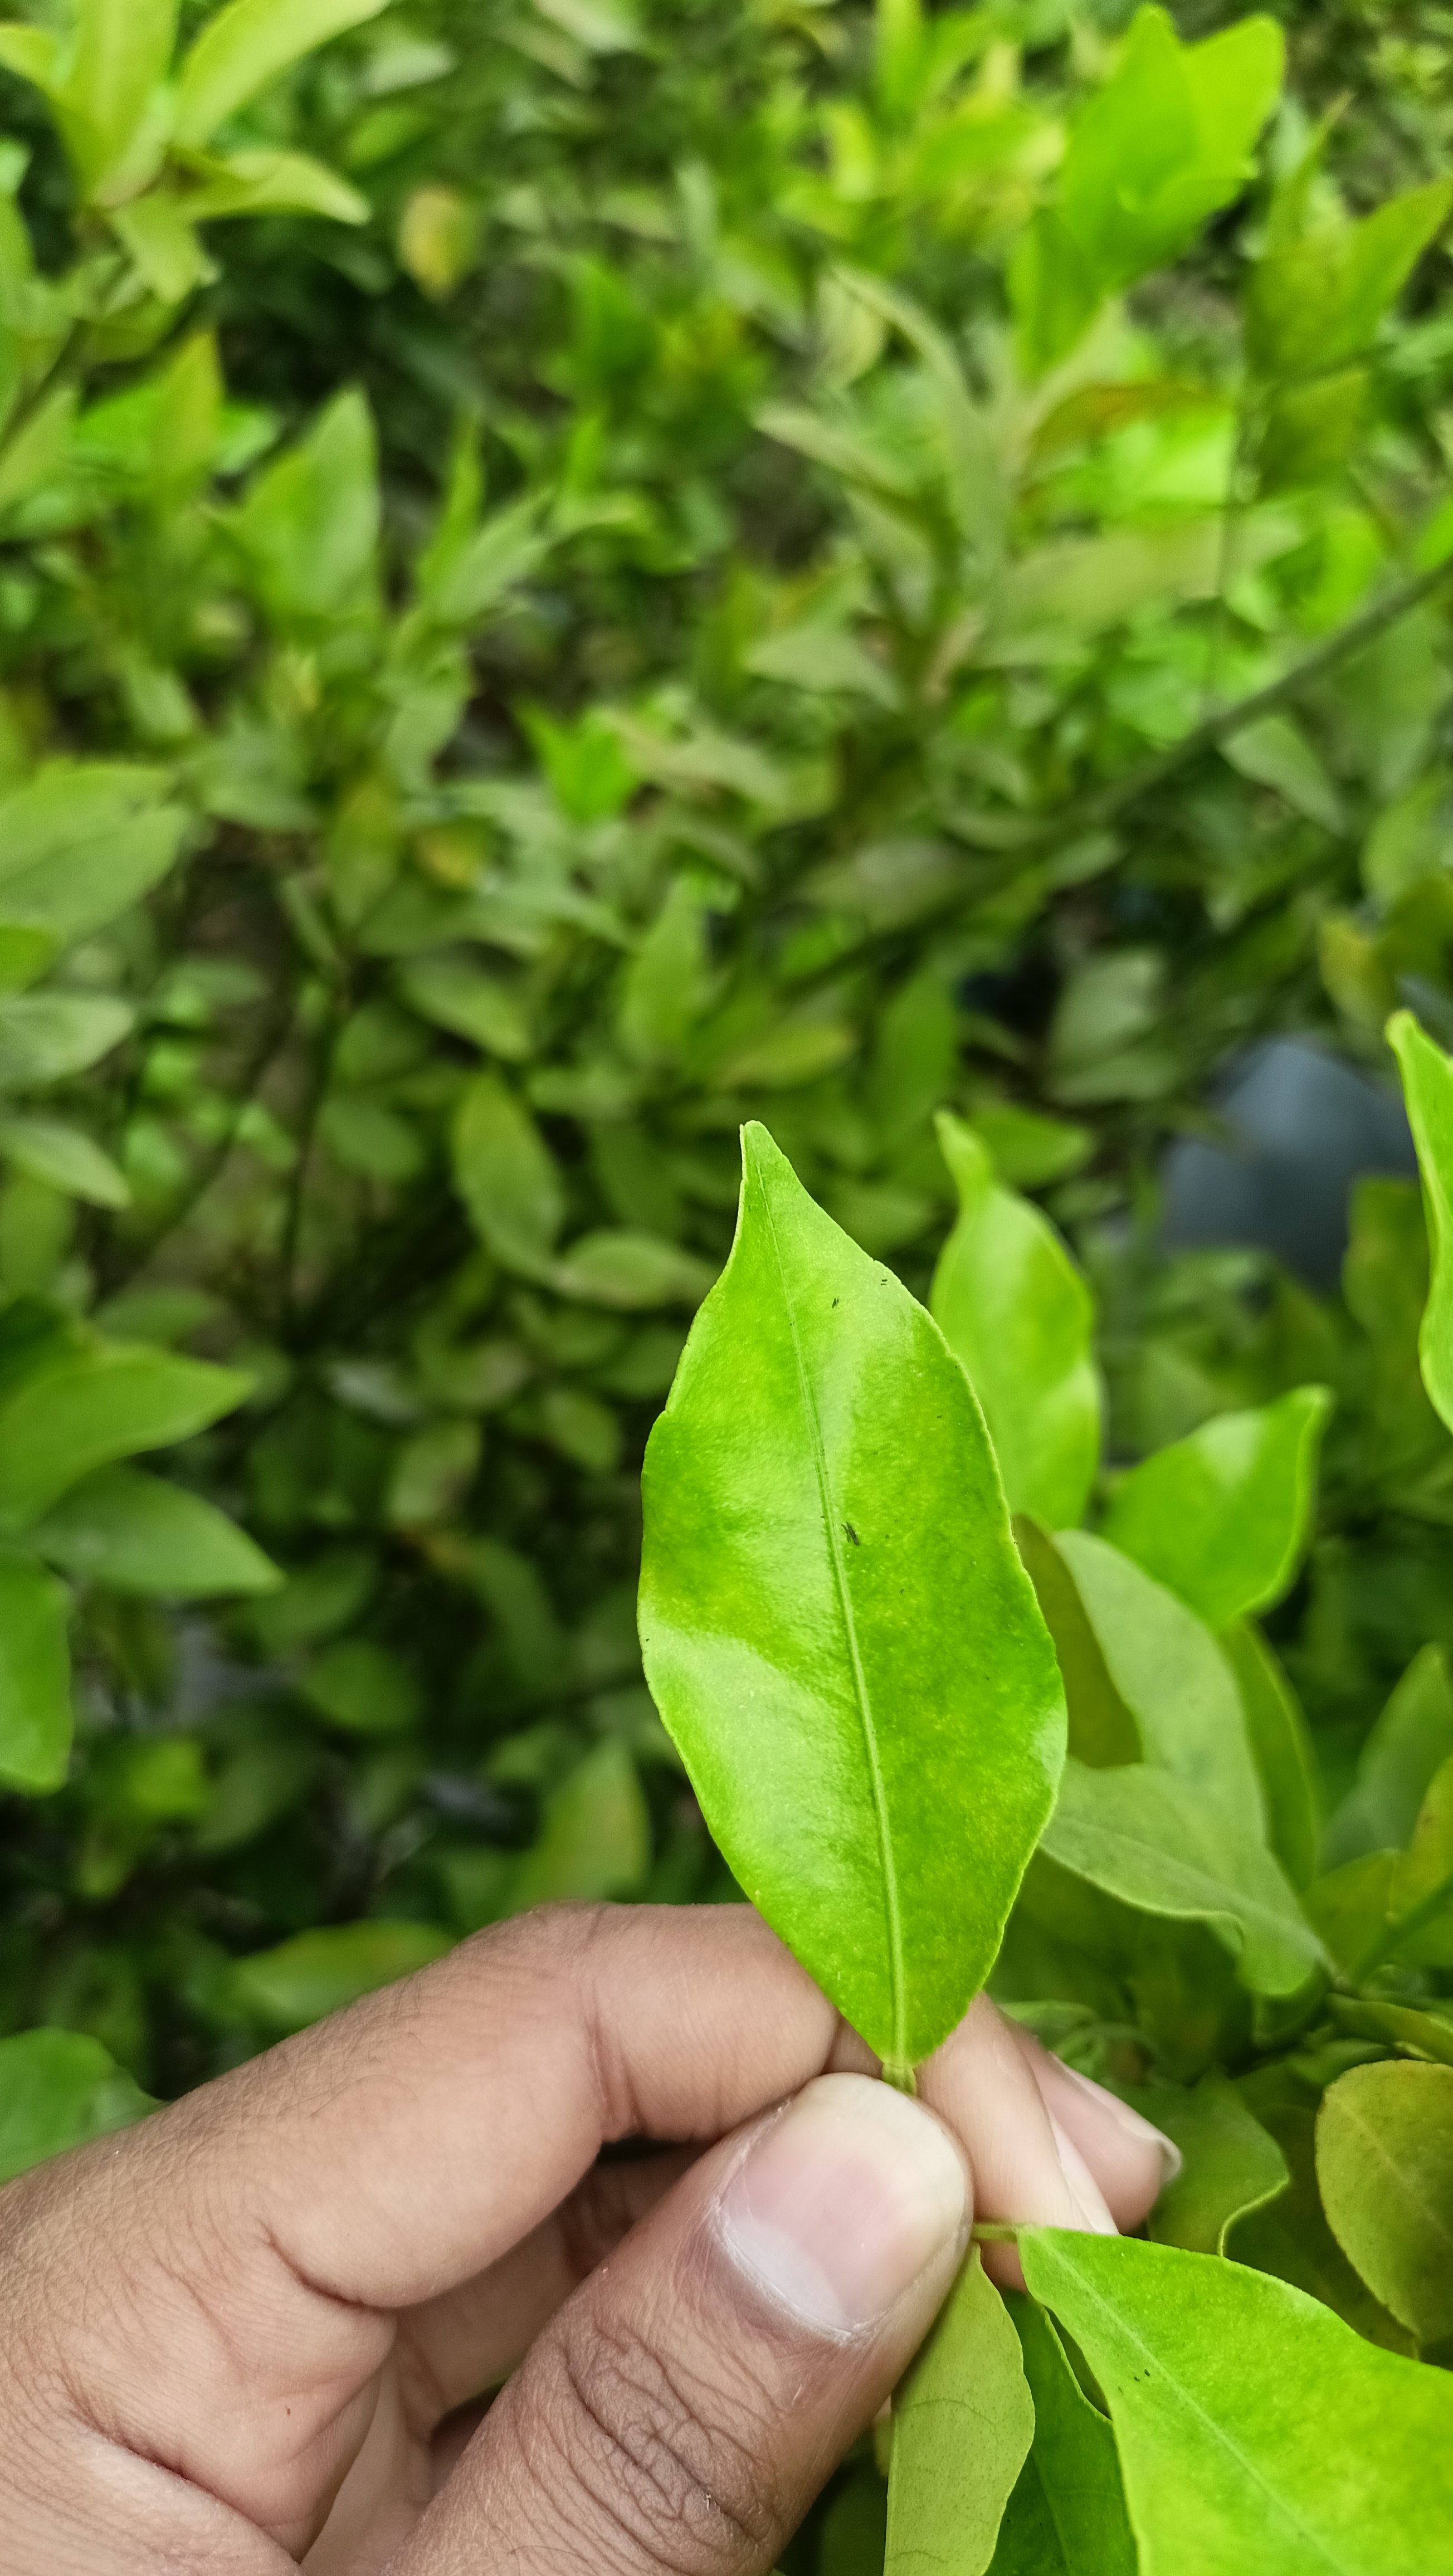
Mandarin leaf variety: Darjeling